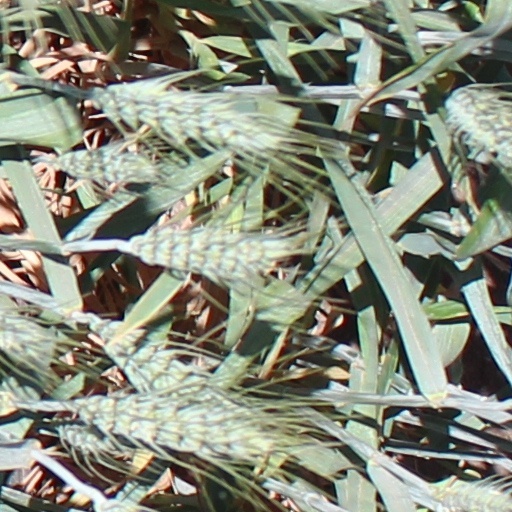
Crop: wheat